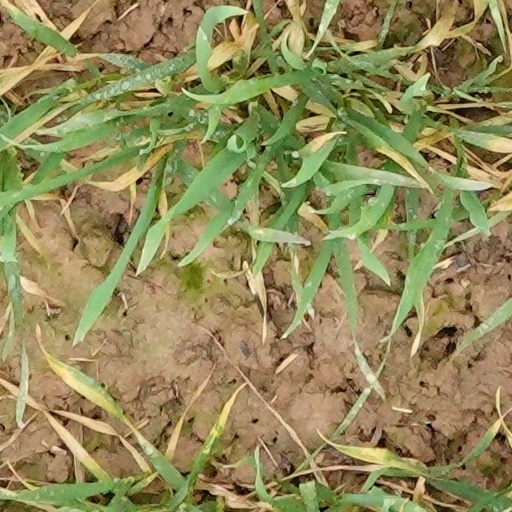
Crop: wheat